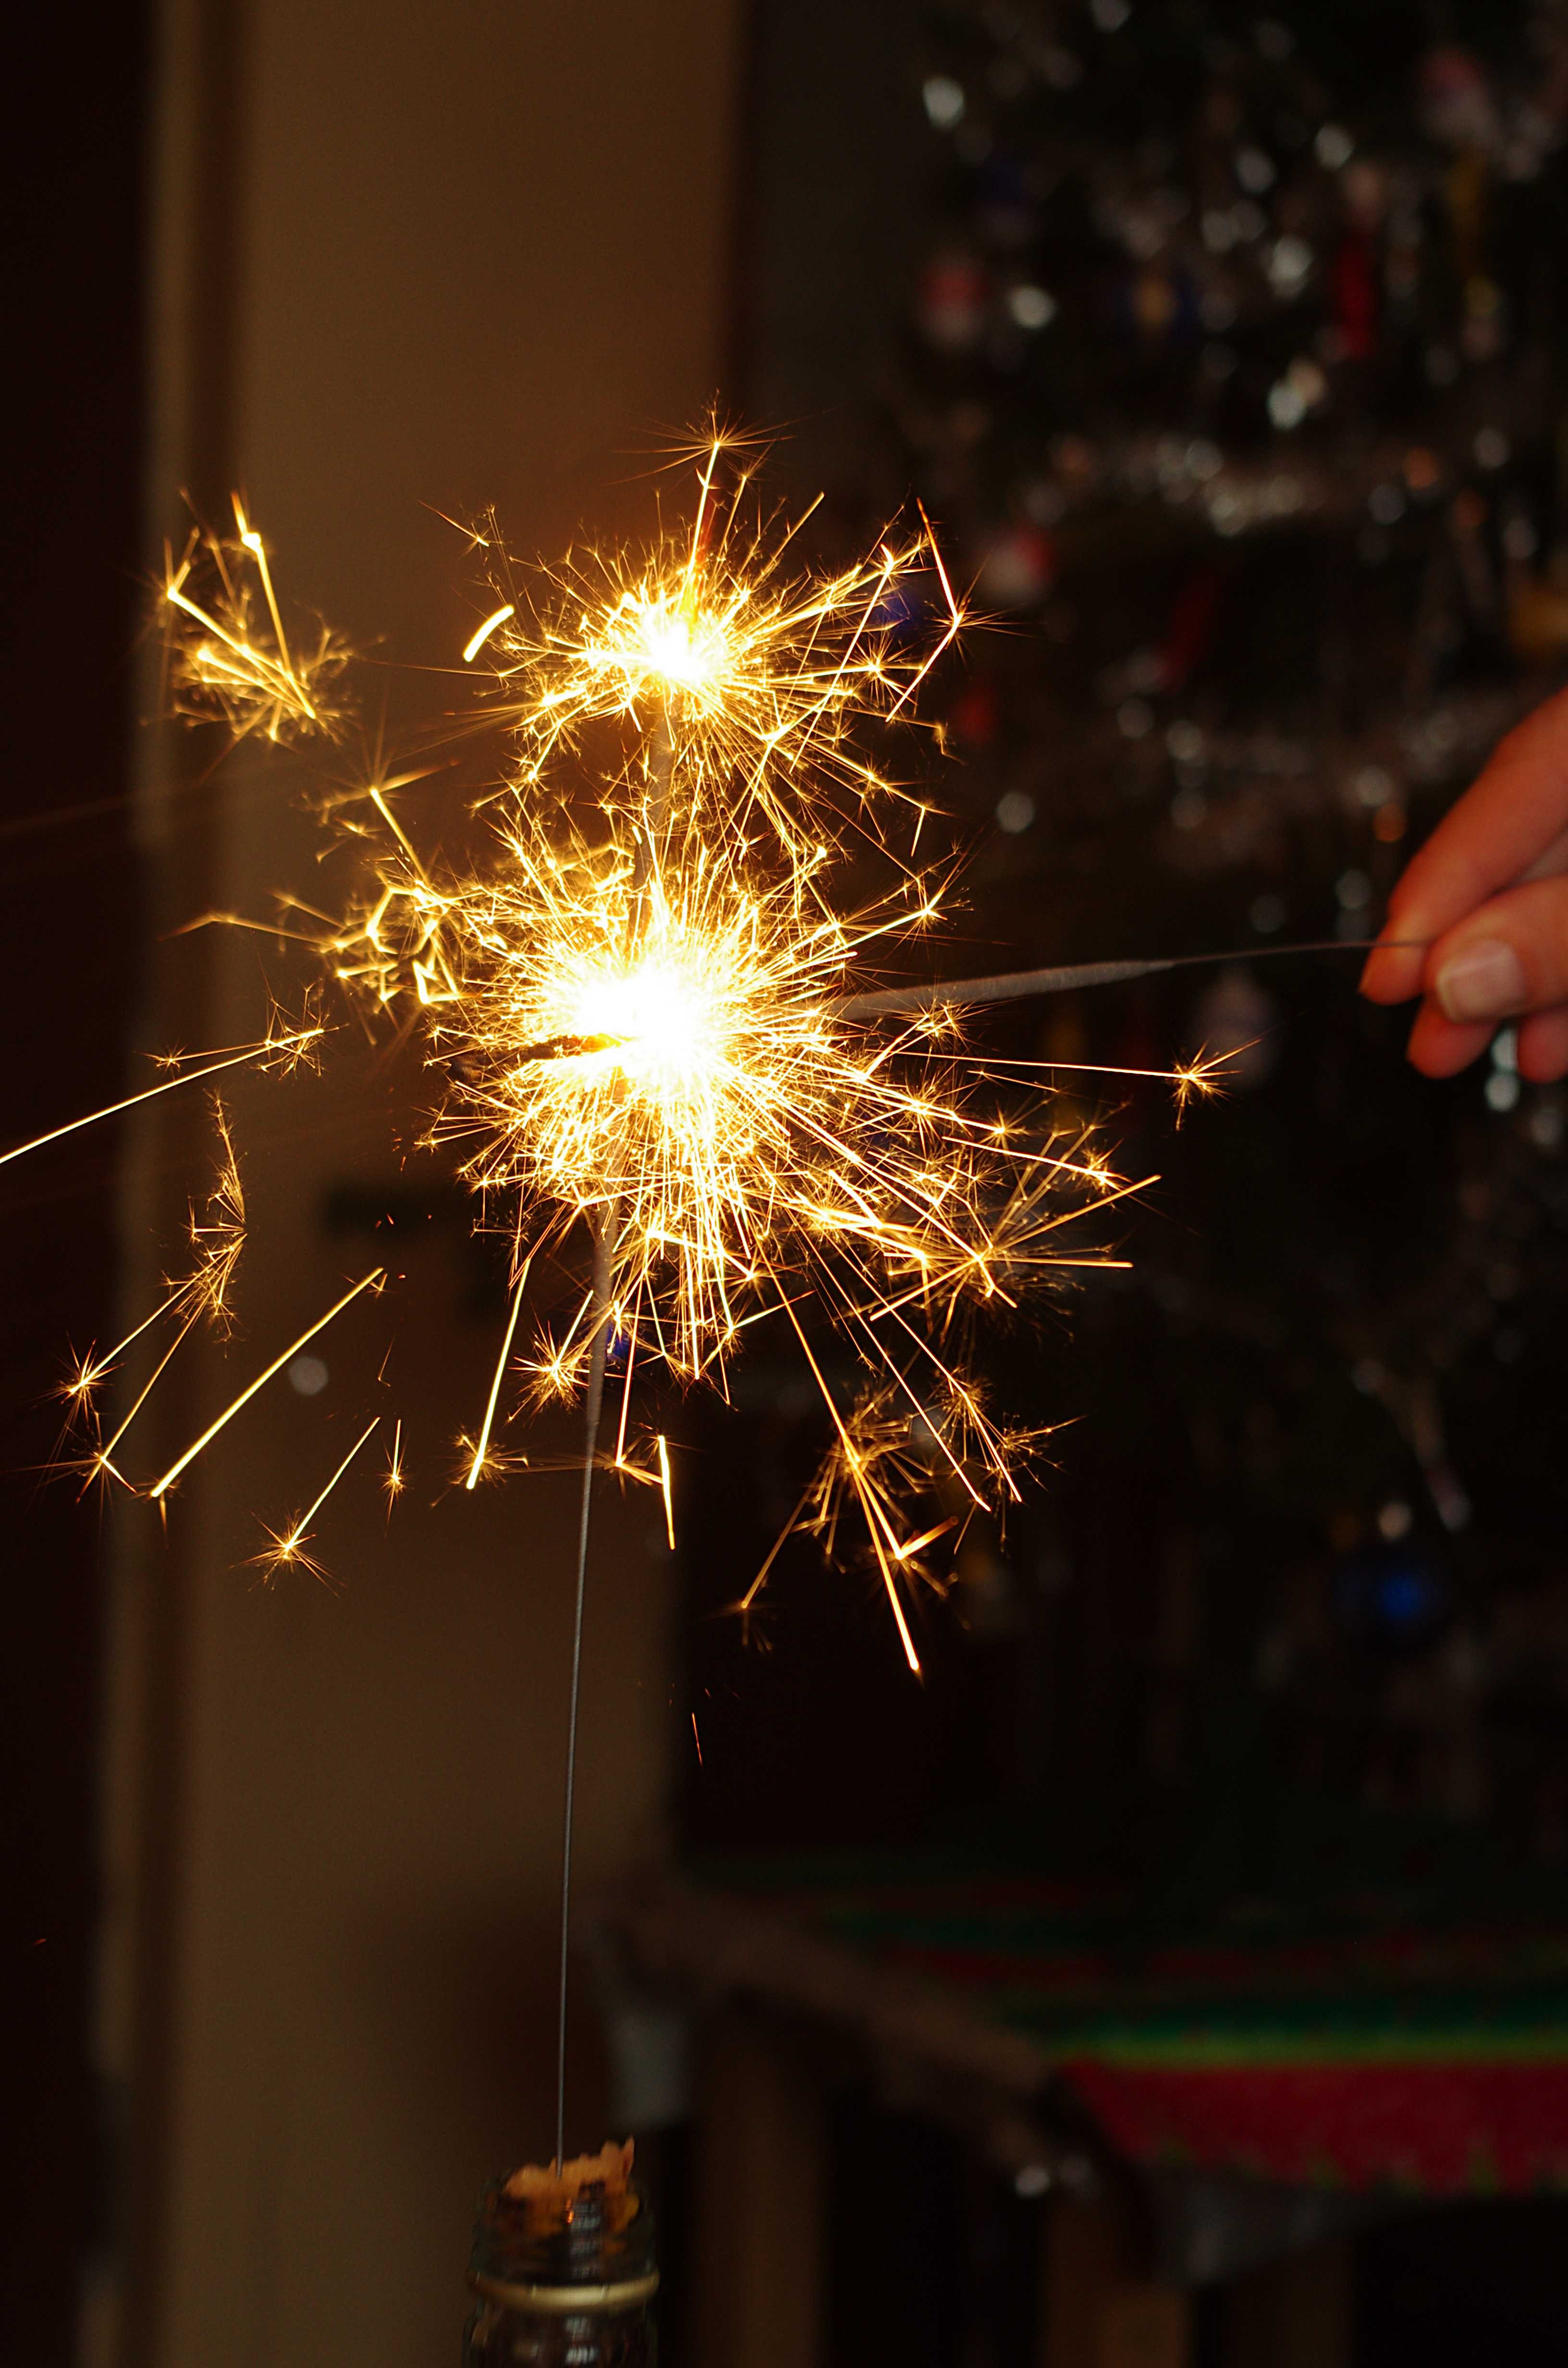
light, night, flower, sparkler, spark, glow, new year, christmas tree, 2015, fireworks, event, new year's eve, new year day